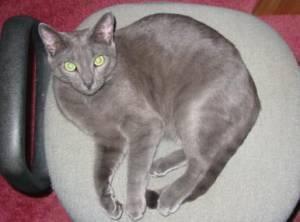
Russian Blue